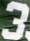
Number: 3